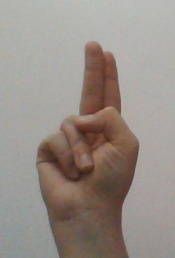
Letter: taa